Roman army

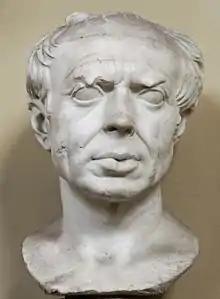
Gaius Marius, to whom later historians would misattribute putative reforms of the Roman army

During the latter phase, with lengthy wars of conquest followed by permanent military occupation of overseas provinces, the character of the army necessarily changed from a temporary force based entirely on short-term conscription to a standing army in which the conscripts, whose service was in this period limited by law to six consecutive years, were complemented by large numbers of volunteers who were willing to serve for much longer periods. Many of the volunteers were drawn from the poorest social class, which until the Second Punic War had been excluded from service in the legions by the minimum property requirement: during that war, extreme manpower needs had forced the army to ignore the requirement, and this practice continued thereafter. Maniples were gradually phased out as the main tactical unit, and replaced by the larger cohorts used in the allied ", a process probably complete by the time the general Marius assumed command in 107 BC. (The so-called "Marian reforms" of the army hypothesised by some scholars are today seen by other scholars as having evolved earlier and more gradually.)